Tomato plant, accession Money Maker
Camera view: tilt-top (135 deg); turntable rotation: 330 degrees
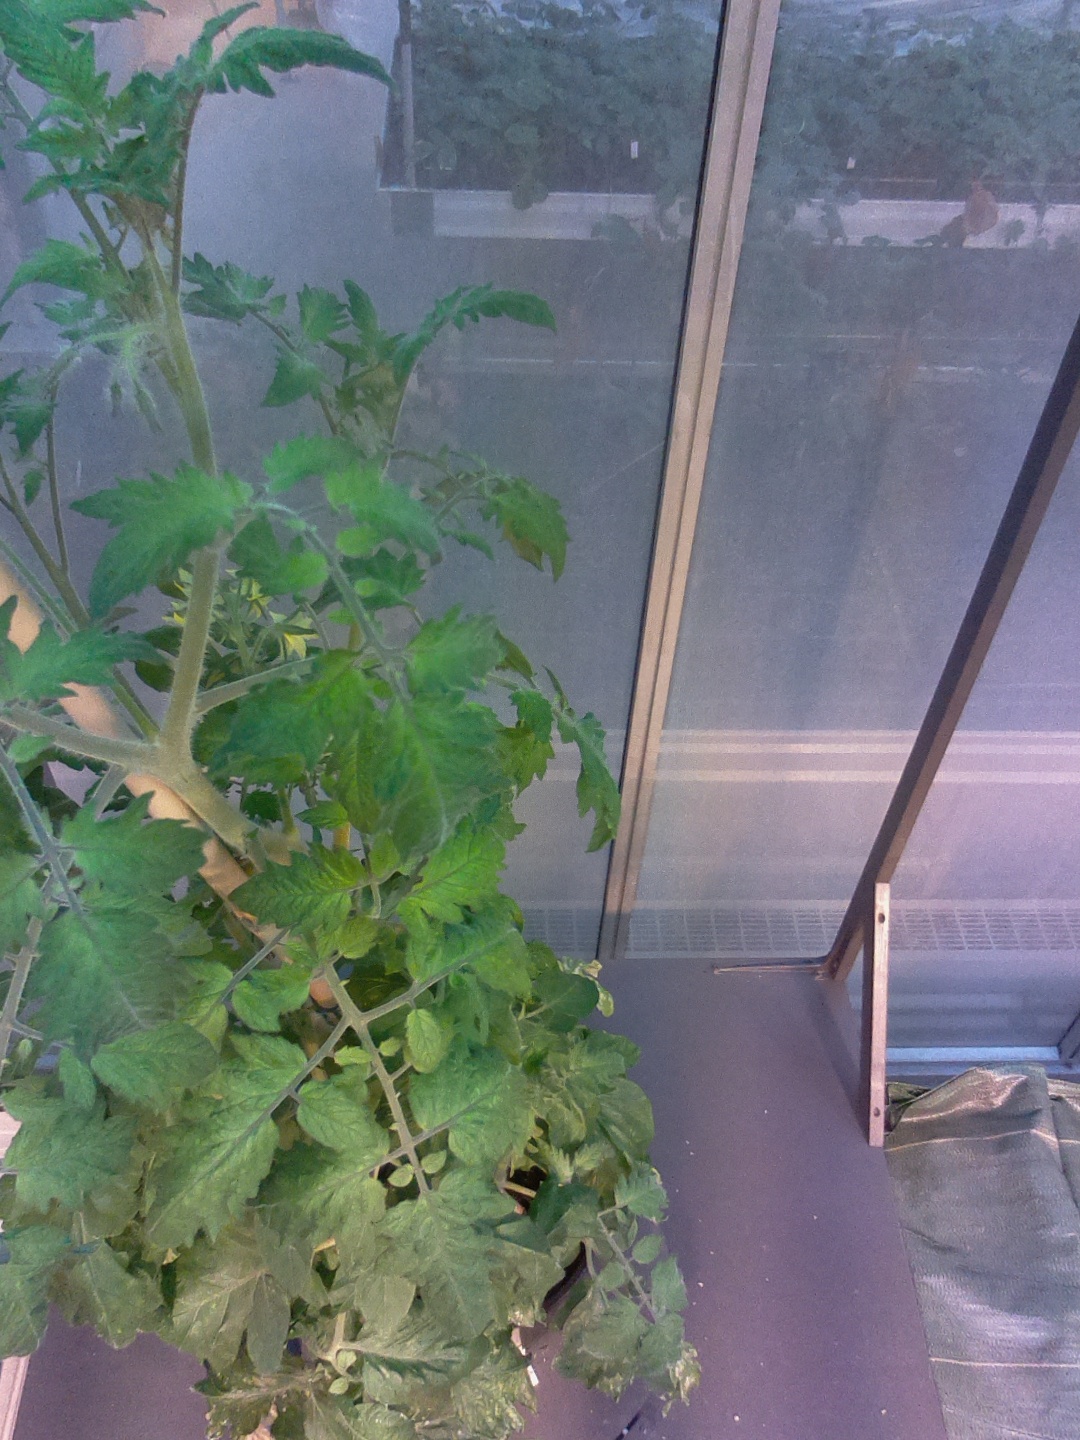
BBCH growth stage 70: Fruits at the main stem or branches visibles